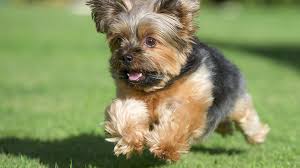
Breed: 231-n000081-silky_terrier